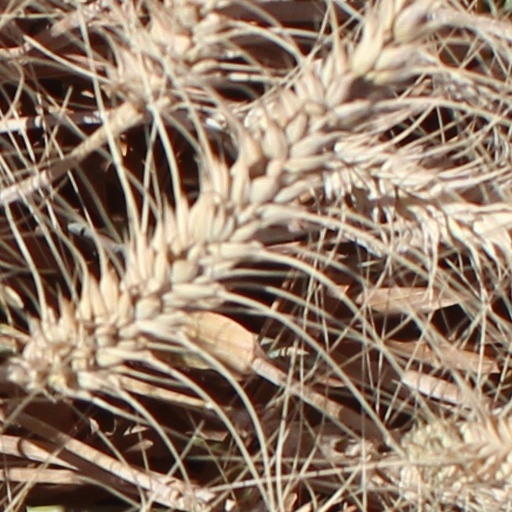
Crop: wheat